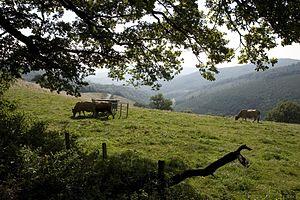
Jullié est une commune française située dans le département du Rhône, en région Auvergne-Rhône-Alpes.